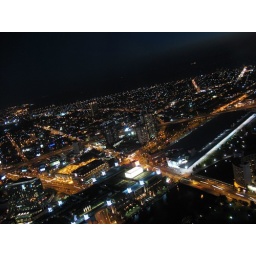
Southbank. Crown Entertainment Complex in foreground, Melbourne Exhibition Centre middle right of picture. Long yellow road is Clarendon St.